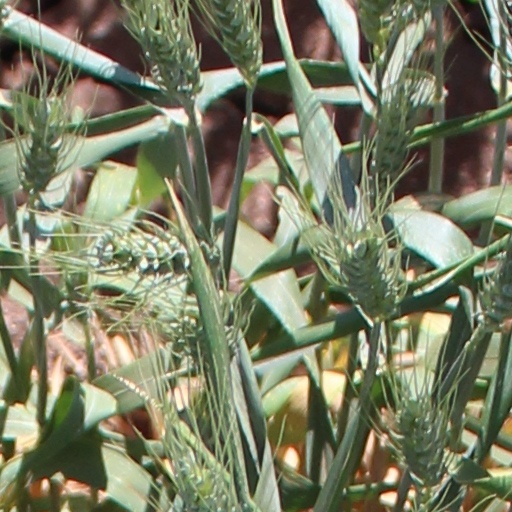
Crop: wheat